Eastvale Bridge

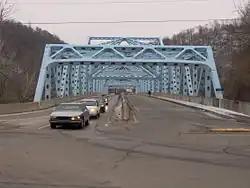

The Eastvale Bridge is a bridge that carries PA Route 588 over the Beaver River between the borough of Eastvale, and the city of Beaver Falls, Pennsylvania. The bridge, which replaced the Fetterman Bridge that was constructed in 1884 and rebuilt with concrete and steel in 1921, opened in Beaver County on November 22, 1963, the day President John F. Kennedy was assassinated. The bridge was named in his honor. Today, it is commonly known as the Eastvale Bridge, or the "Blue" Bridge by Geneva College students, who have a sweeping view of the bridge in the neighborhood of College Hill.